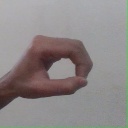
अक्षर: औ